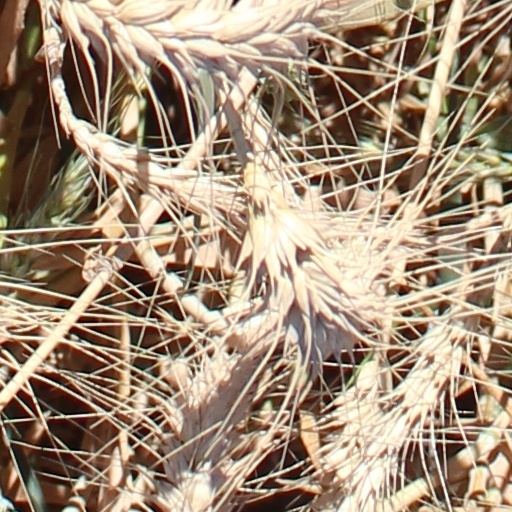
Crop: wheat